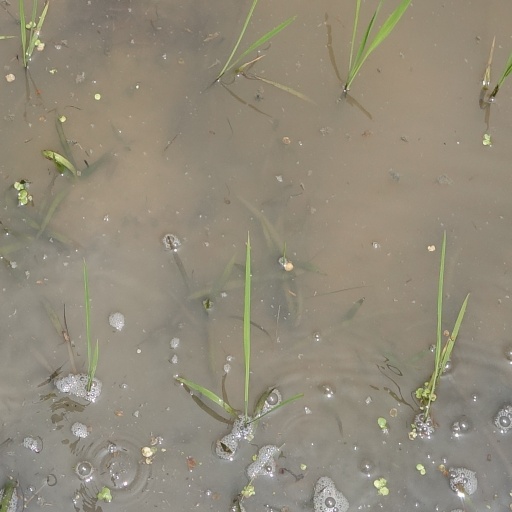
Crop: rice